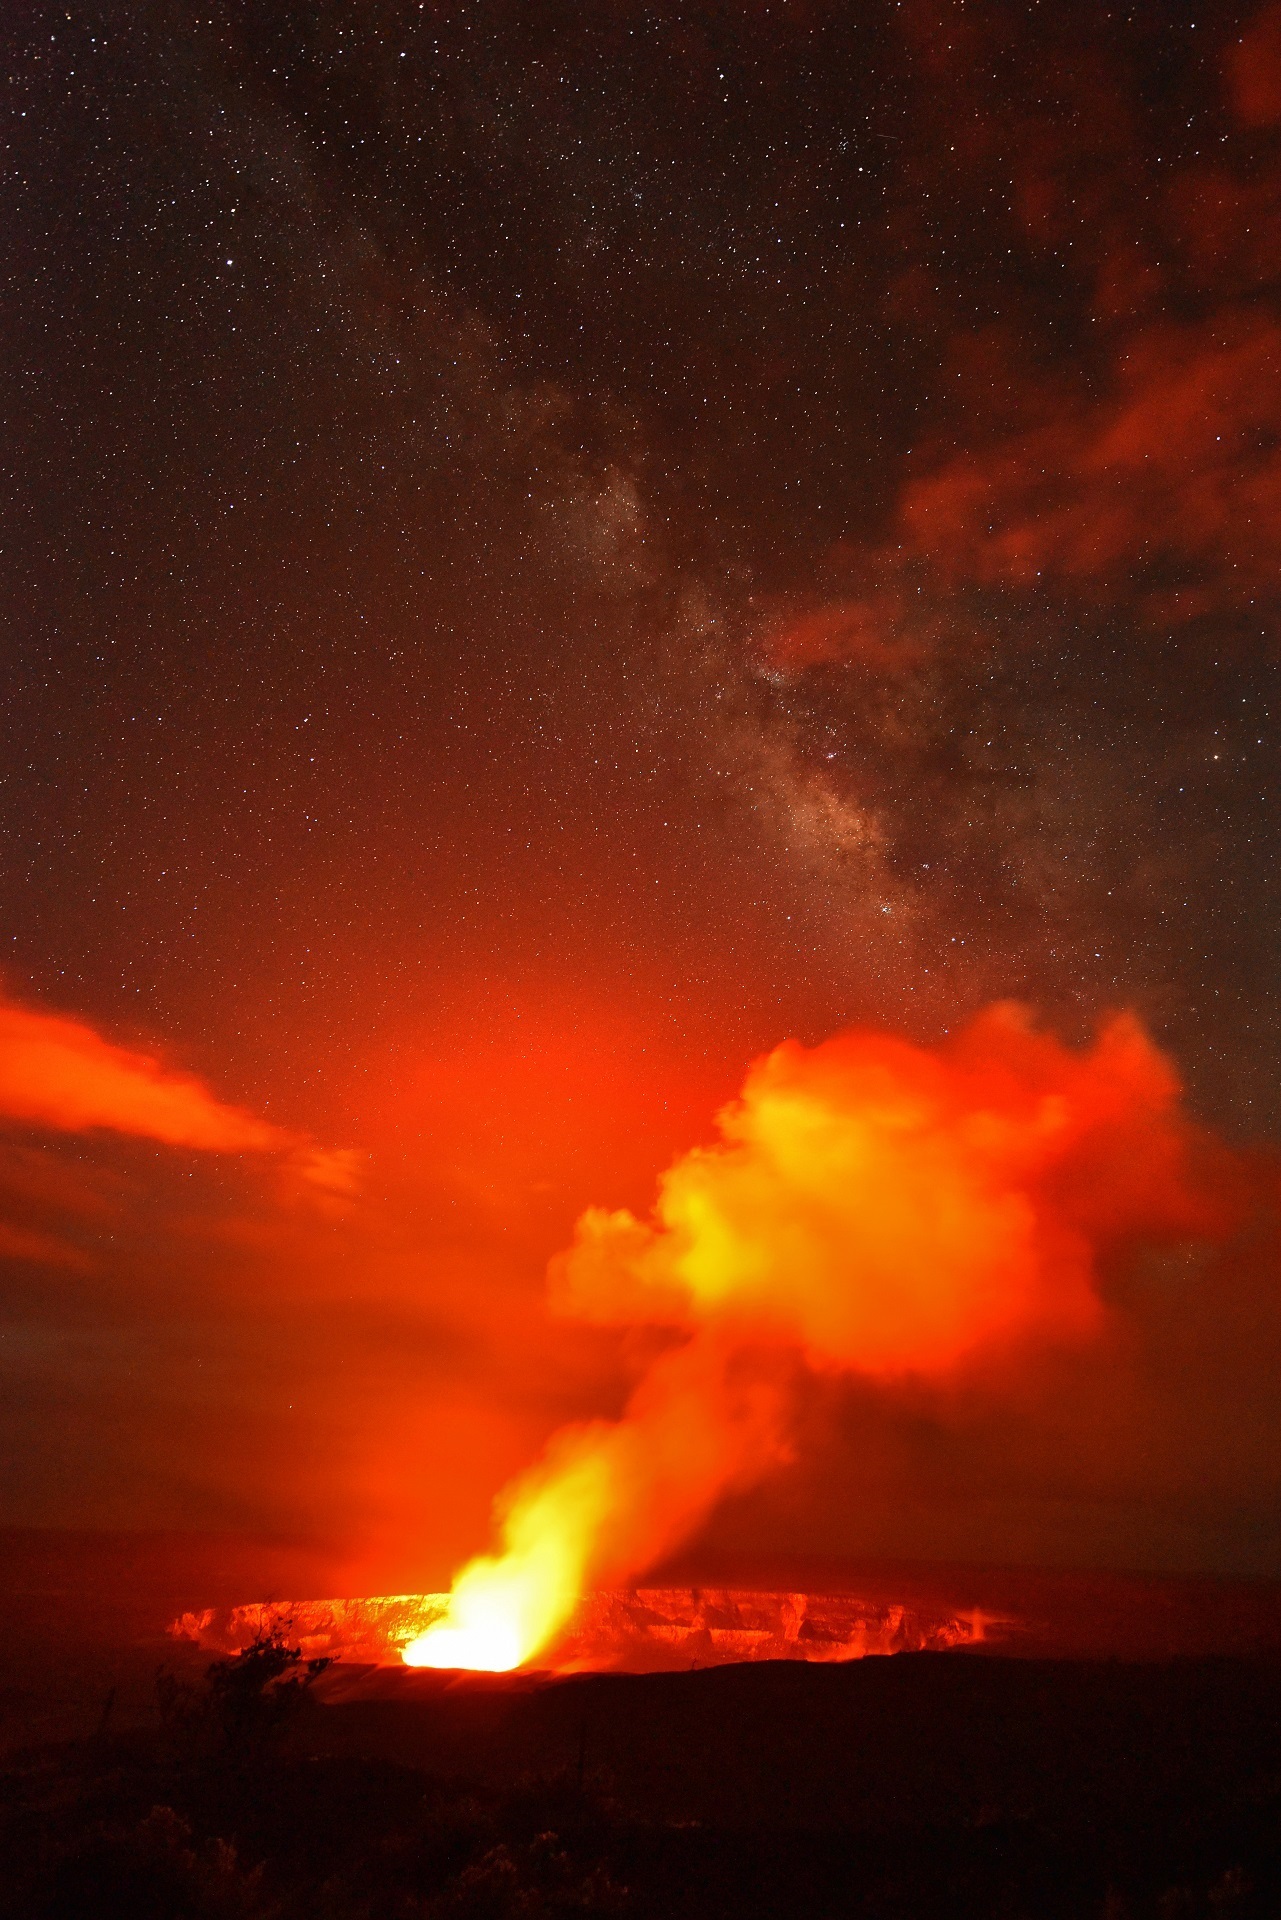
landscape, nature, cloud, sky, sunrise, sunset, night, steam, dawn, atmosphere, flowing, usa, volcano, island, crater, hawaii, ash, stars, hot, lava, geological, fiery, active, eruption, afterglow, volcanoes national park, kilauea, astronomical object, geological phenomenon, red sky at morning